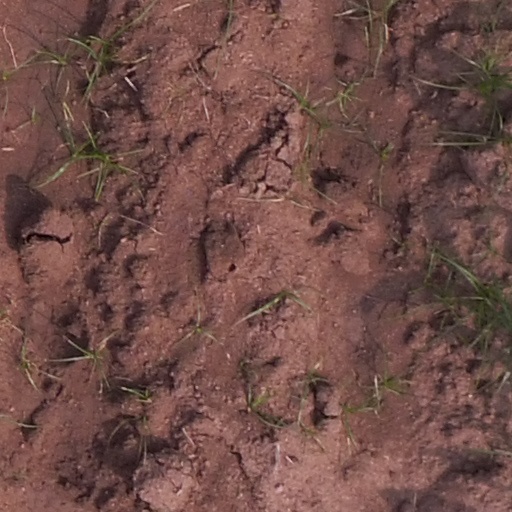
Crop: maize; corn